Horse collar

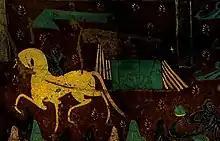
Earliest depiction of a horse collar, c. 477–499, Northern Wei

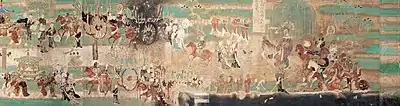
Zhang Yichao's victory procession, showing horse collars for carriage pulling, c. 851

After the breastcollar harness, the next and final evolutionary stage was the collar harness. The collar allows a horse to use its full strength when pulling, essentially allowing the horse to push forward with its hindquarters into the collar. The fully developed collar harness was developed in Southern and Northern dynasties China during the 5th century AD. The first questionable depiction of it in art appears on painted moulded-bricks in the Three Kingdoms (220–265 AD) era tomb of Bao Sanniang at Zhaohua, Sichuan province, China. These paintings display an amply padded horse collar with no sign of a yoke. However, the earliest legitimate depiction of it in art is on a Dunhuang cave mural (cave 257) from the Chinese Northern Wei dynasty, the painting dated to 477–499 AD. In this painting the arching cross bar is clear, but the artist failed to clearly show the cushioned collar behind it, without which the whole design would have been rendered useless.